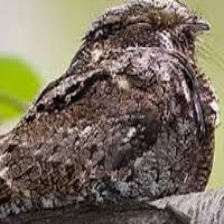
Species: EASTERN WIP POOR WILL
Scientific name: ANTROSTOMUS VOCIFERUS